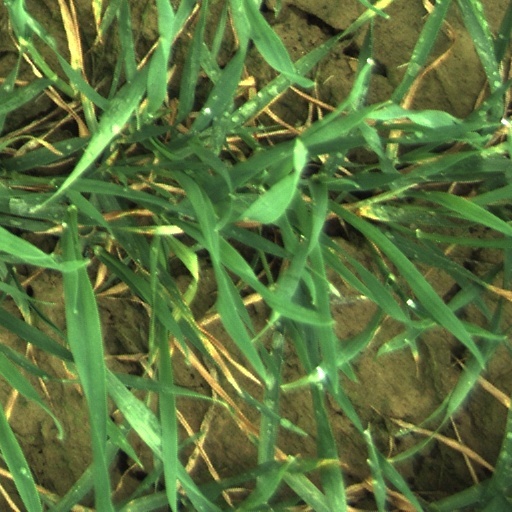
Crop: wheat